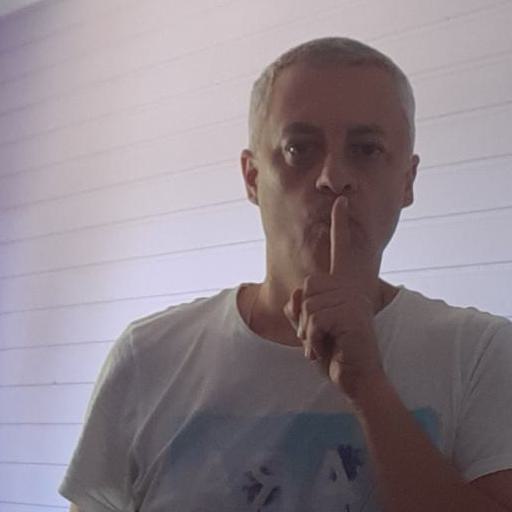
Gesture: mute